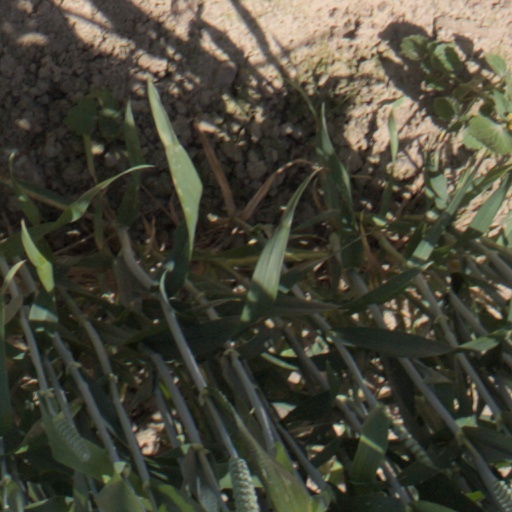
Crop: wheat